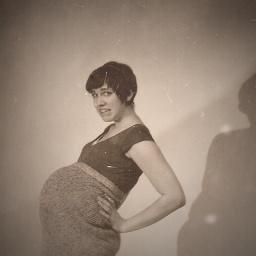
again, note, i am not preggo, that is a hat and a shirt in my belly not a bun in the oven